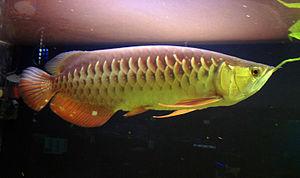
Le scléropage d'Asie ou arowana asiatique est un poisson originaire d'Asie. Il est classé dans la liste des espèces menacées depuis le 1ᵉʳ juillet 1975. Il fait partie de la famille des Ostéoglossidés.